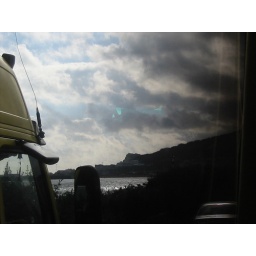
The black on the right handside was made by the window of the bus. Don't ask me, how that works.